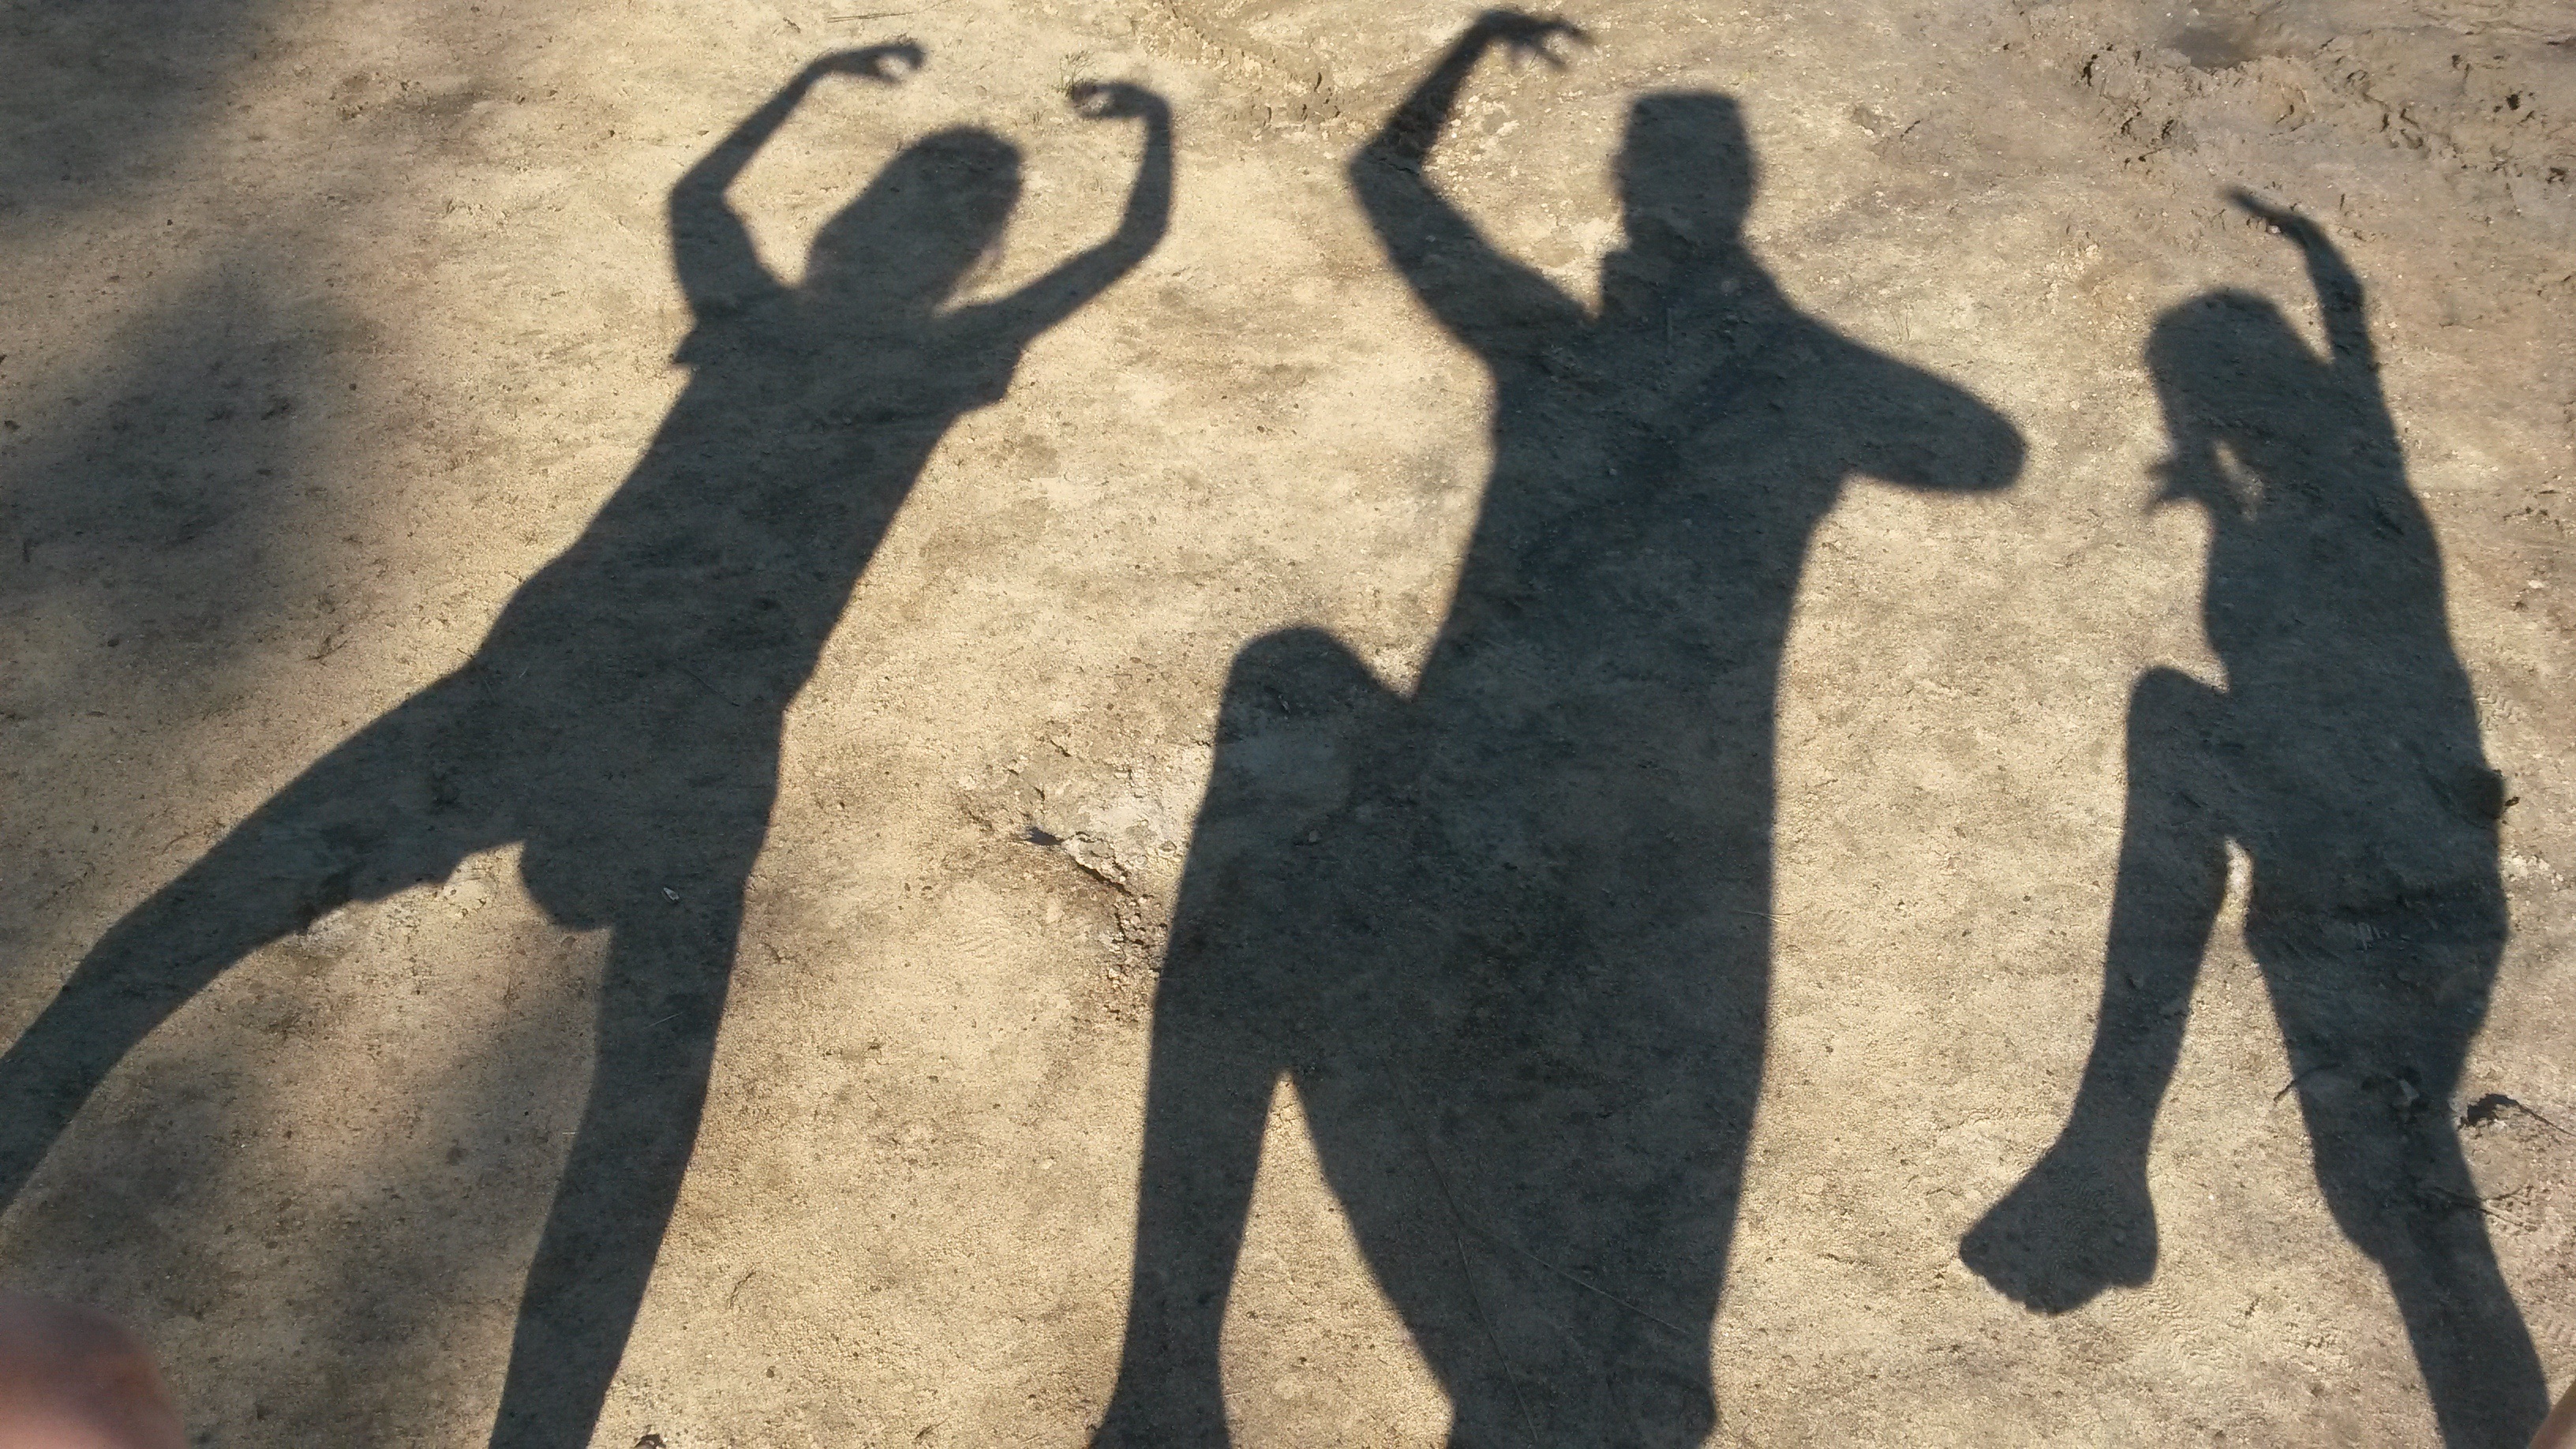
hand, beach, girl, shadow, black, art, children, hispanic